Medieval warfare

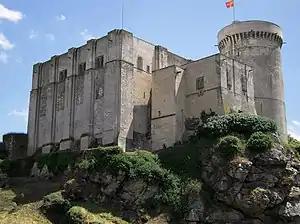
The Château de Falaise in France.

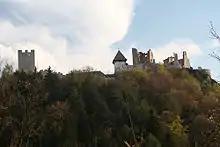
Celje Castle in Slovenia.

In Europe, breakdowns in centralized power led to the rise of several groups that turned to large-scale pillage as a source of income. Most notably the Vikings, Arabs, Mongols, Huns, Cumans, Tartars, and Magyars raided significantly. As these groups were generally small and needed to move quickly, building fortifications was a good way to provide refuge and protection for the people and the wealth in the region.